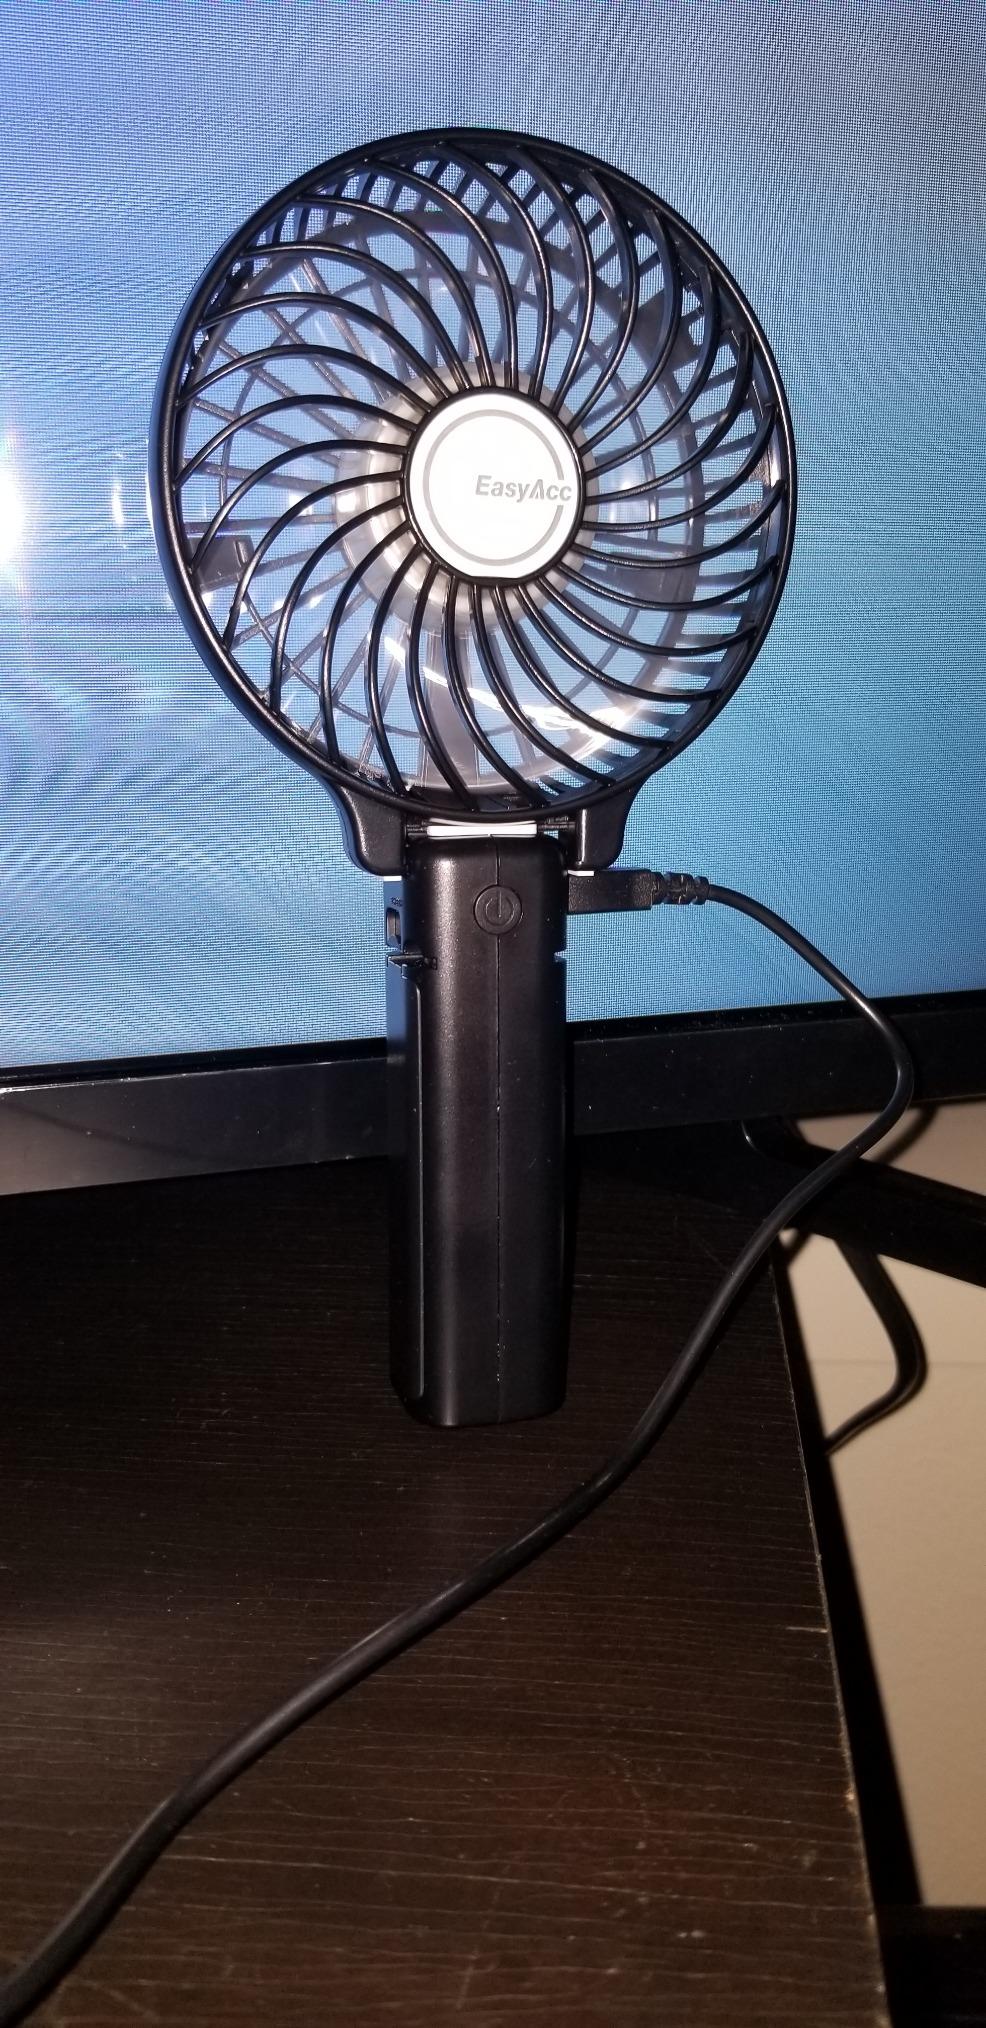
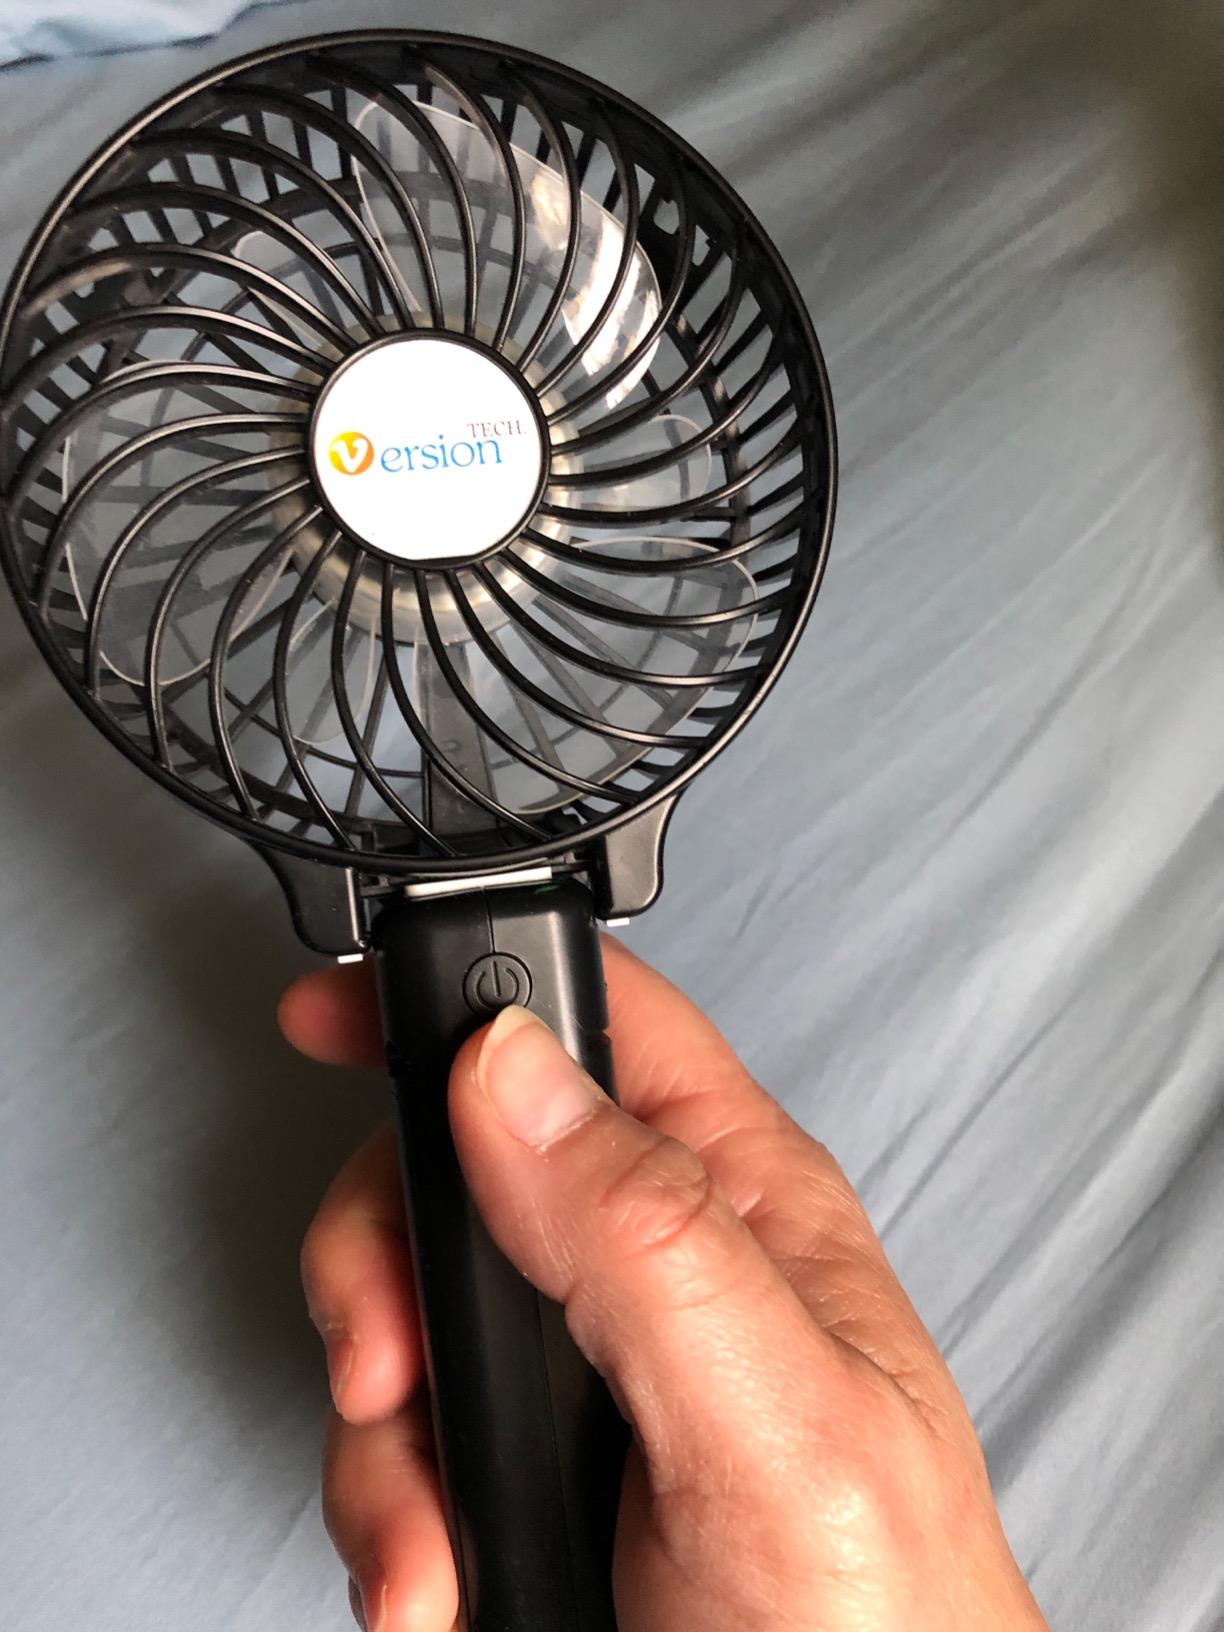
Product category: fan
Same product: no